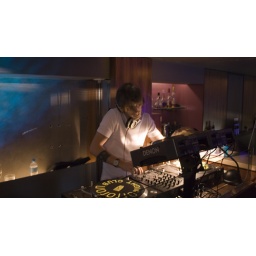
Xavier B, At animal logics white Christmas party. Lighting Td by day, Dj by Night.